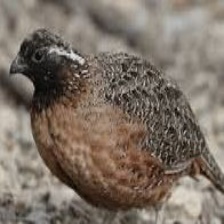
Species: MASKED BOBWHITE
Scientific name: COLINUS VIRGINIANUS RIDGWAYI
ImageNet parent category: quail